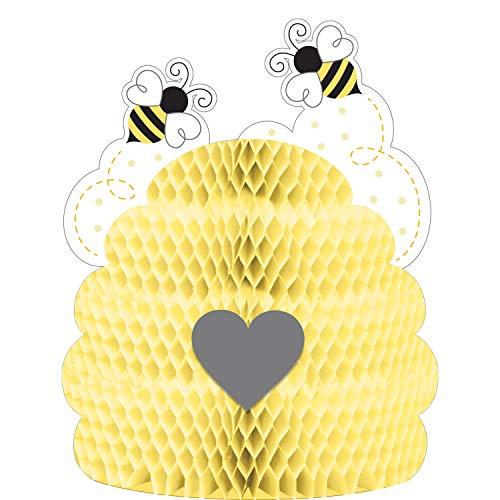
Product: Creative Converting 340067 Bumblebee Baby Centerpiece, 9" x 11", Multi-color
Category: Toys & Games | Party Supplies | Centerpieces
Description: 1 Bumblebee Baby Shower Centerpiece.
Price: $5.47
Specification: ProductDimensions:9x9x11inches|ItemWeight:1.63pounds|ShippingWeight:1.63pounds(Viewshippingratesandpolicies)|Manufacturer:CreativeConverting|ASIN:B07PBCCYHC|Itemmodelnumber:340067|DatefirstlistedonAmazon:February28,2019